James Smith (writer)

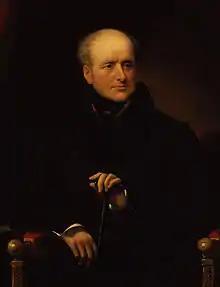
Portrait of James Smith by James Lonsdale, circa 1835

James Smith (10 February 1775 – 24 December 1839) was an English writer. He is best known as co-author of the "Rejected Addresses", with his younger brother Horace.